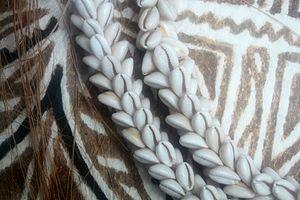
La monnaie est définie par Aristote par trois fonctions : unité de compte, réserve de valeur et intermédiaire des échanges. À la période contemporaine, cette définition ancienne persiste mais doit être amendée, entre autres par la suppression de toute référence à des matières précieuses avec la dématérialisation progressive des supports monétaires, et les aspects légaux de l'usage de la monnaie — et notamment les droits juridiques qui sont attachés au cours légal et au pouvoir libératoire —, qui sont plus apparents. Ces droits sont fixés par l'État et font de la monnaie une institution constitutionnelle et la référence à un territoire marchand sous la forme d'un marché national.